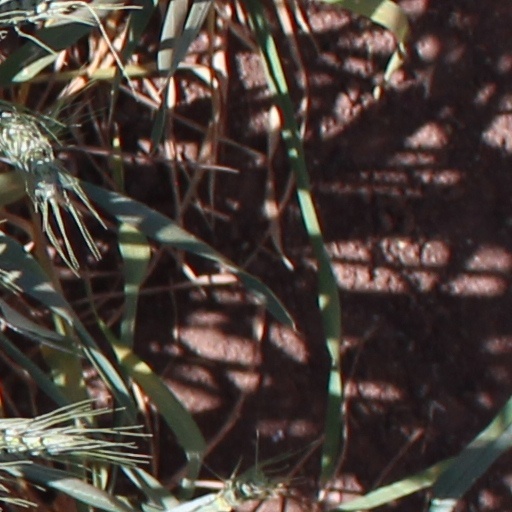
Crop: wheat